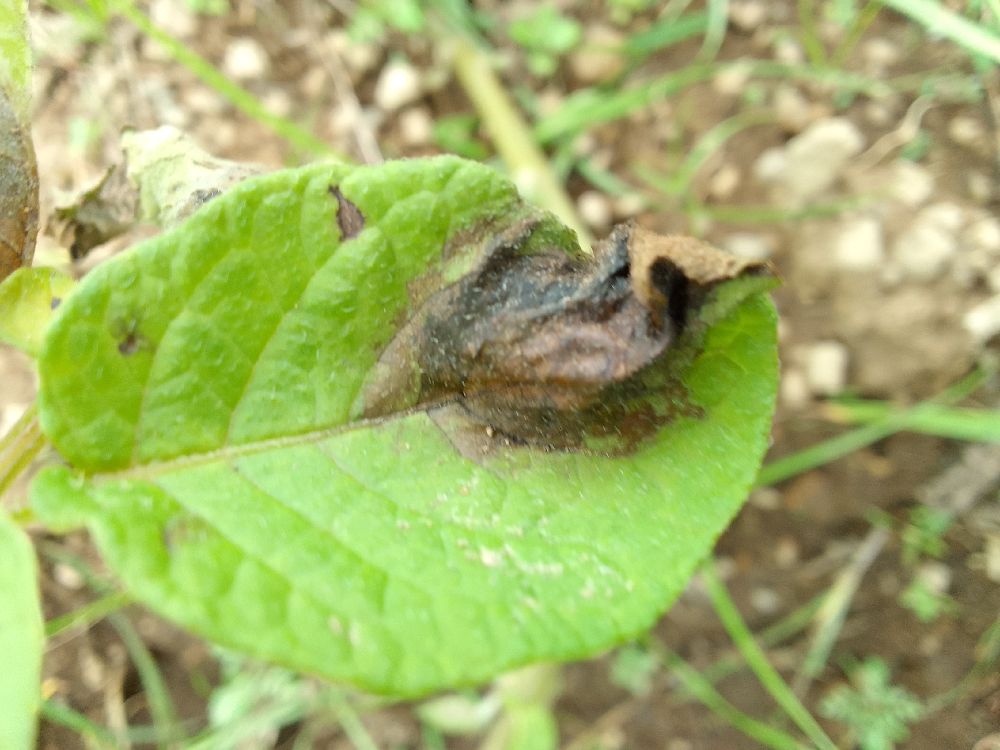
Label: Late blight